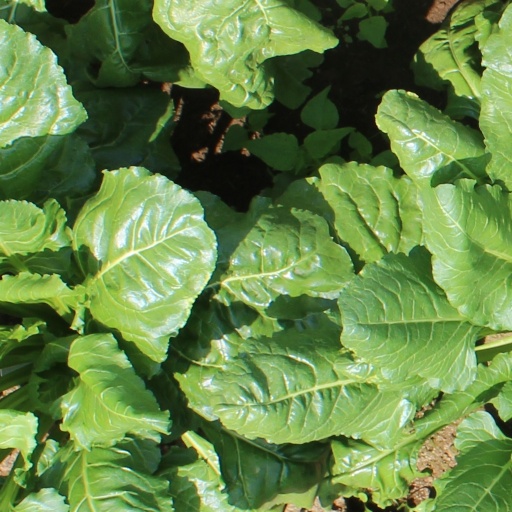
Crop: sugar beet